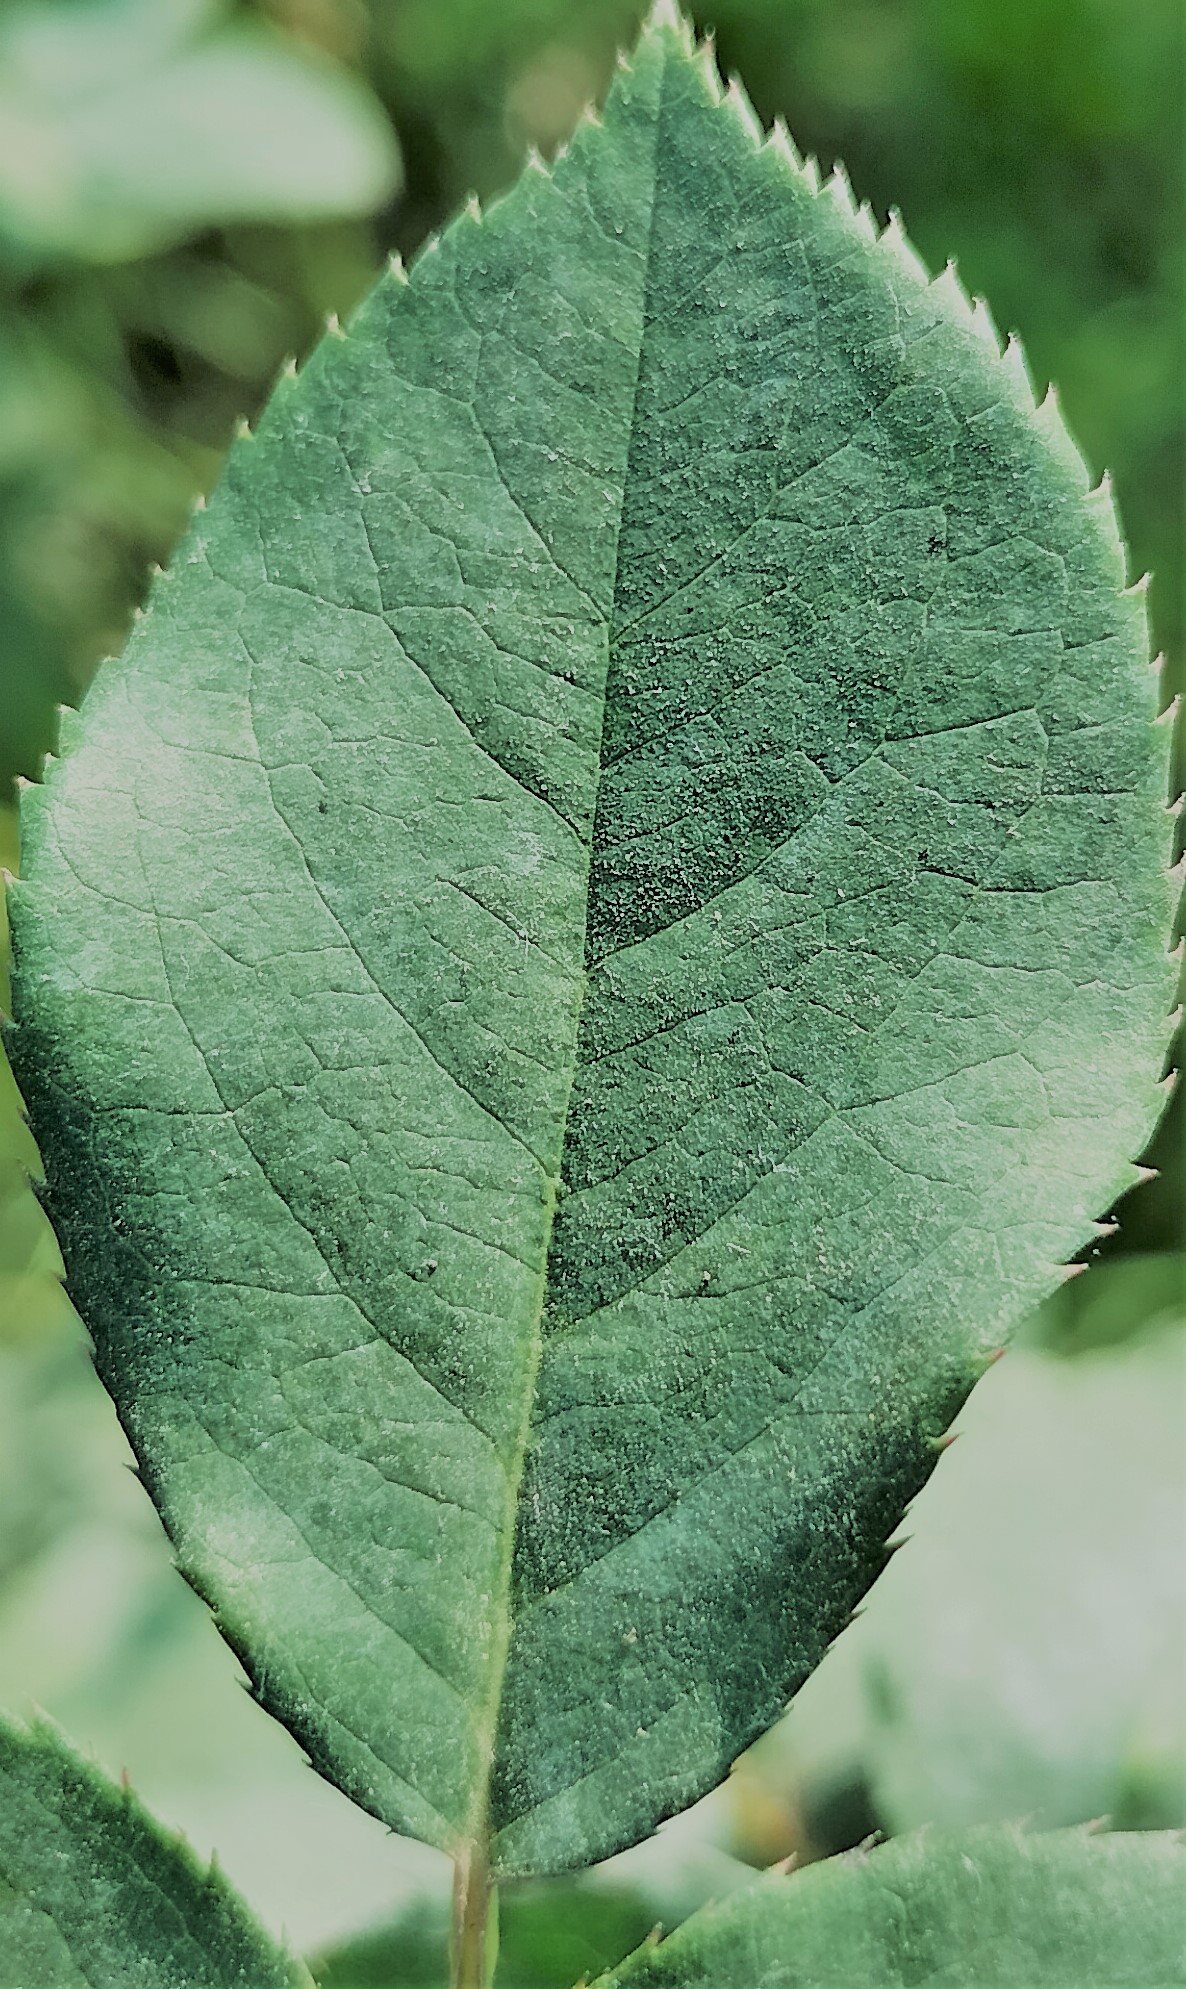
Label: Fresh Leaf